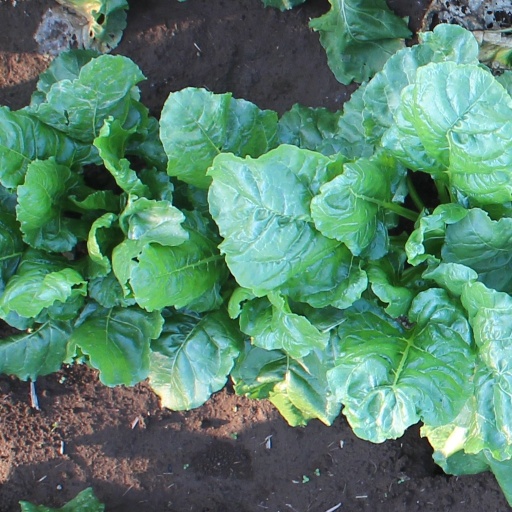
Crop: sugar beet